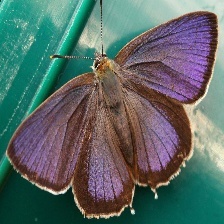
Species: PURPLE HAIRSTREAK